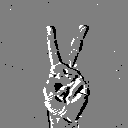
ASL letter: v